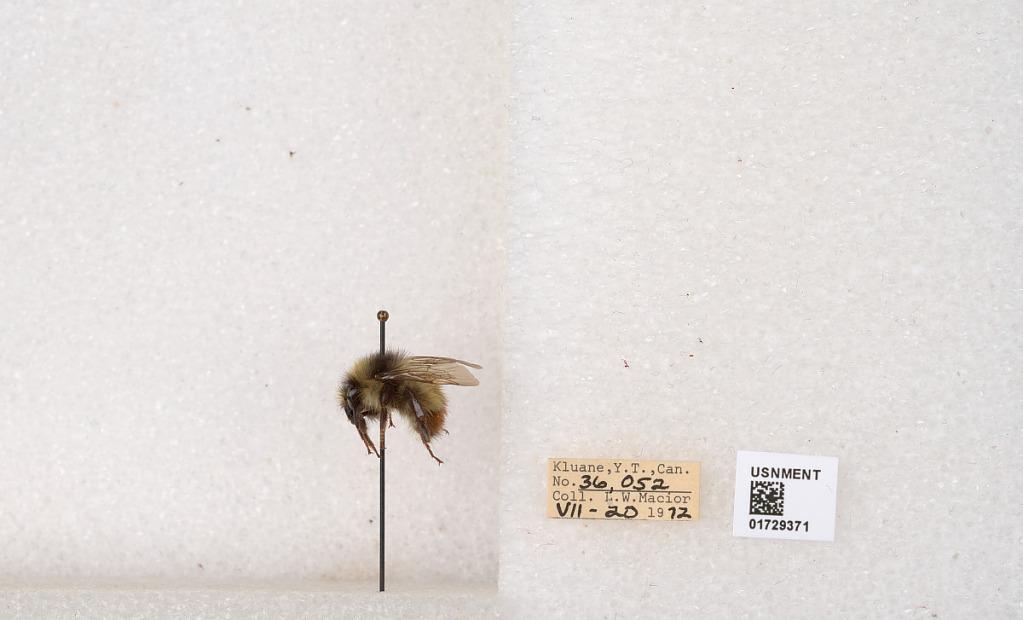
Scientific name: Bombus flavifrons Cresson
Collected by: L. Macior
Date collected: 1972-7-20
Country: Canada
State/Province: Yukon Territory
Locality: Kluane National Park and Reserve
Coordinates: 60.7493, -139.504